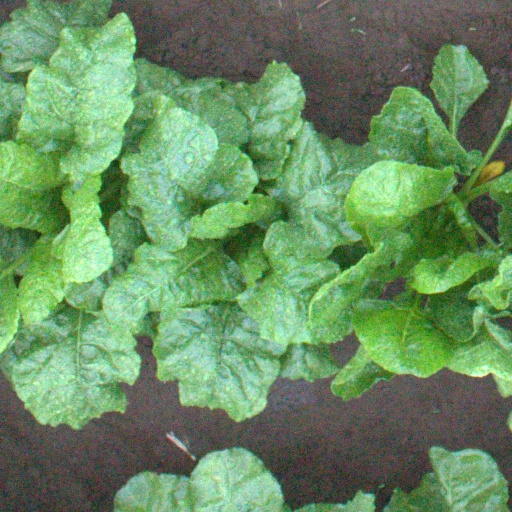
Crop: sugar beet